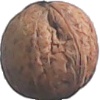
Label: walnut